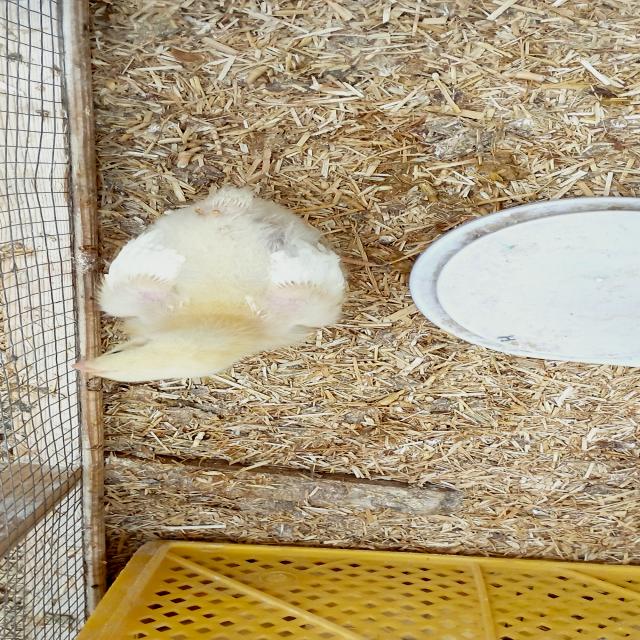
Weight: 393 g